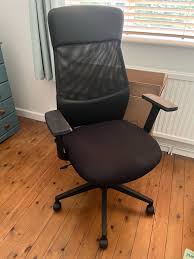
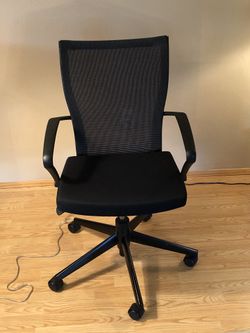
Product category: items_chair
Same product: no